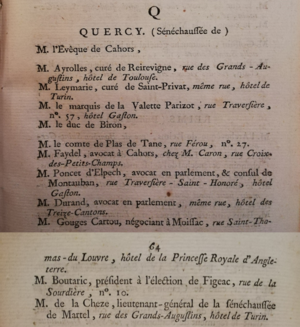
Montage des pages 64 et 65 de la liste des députés, imprimée chez Baudoin, imprimeur de l'Assemblée nationale, Paris 1789
Pierre-Joseph de Lachèze-Murel est un homme politique français. Il est député aux États généraux et à la chambre des députés.
Mayrac est une commune française, située dans le département du Lot en région Occitanie. Mayrac est comprise dans l'ancienne province du Quercy, plus précisément dans le Haut Quercy, sur le causse de Martel. La plus ancienne mention de Mayrac date de 930, elle a fait partie de la vicomté de Turenne jusqu'au XVIIIᵉ siècle. Après une brève existence pendant la période révolutionnaire, elle a de nouveau été érigée en commune en 1946. Commune essentiellement rurale à l'activité agricole, loin des grands centres, elle a subi près de deux siècles de baisse démographique, mais l'effectif de sa population croît de nouveau au début du XXIᵉ siècle, en particulier du fait de l'attraction de la zone d'emploi de Brive-la-Gaillarde. Elle est intégrée depuis sa création dans la communauté de communes Causses et Vallée de la Dordogne. Mayrac, située au cœur de la région touristique de la vallée de la Dordogne est une villégiature très proche de hauts lieux du patrimoine national comme Rocamadour, Padirac, Sarlat, Collonges-la-Rouge, etc.